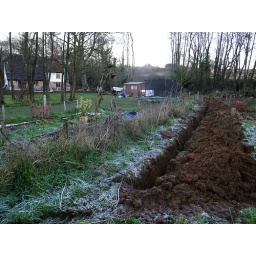
Installation of new water supply to Hartridge Manor Farm - trench around fence of 3&amp;amp;4